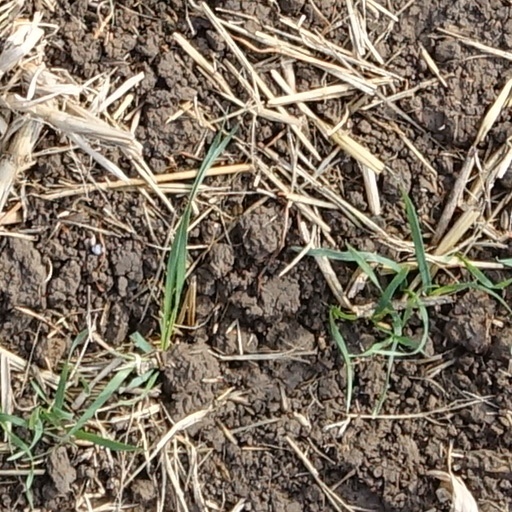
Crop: wheat